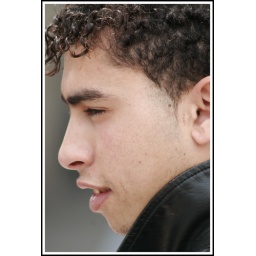
Young Italian street boy selling goods in Florence, Italy.Camera: Canon 20D1/320 f. 5.6Location: Florence, ItalyDate: May 6, 2009Time: 12:38 p.m.